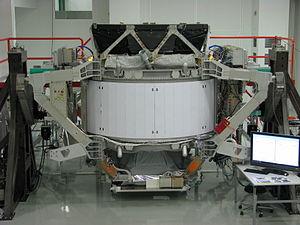
Le spectromètre magnétique Alpha ou AMS-02 est une expérience de physique des particules installée à bord de la Station spatiale internationale depuis 2011. Il rassemble autour d'un aimant de grande puissance un ensemble de détecteurs qui doivent permettre de caractériser les particules et antiparticules du rayonnement cosmique. En accumulant les observations sur la durée, cette expérience pourrait apporter des éléments de réponse à des questions fondamentales soulevées ces dernières années par la physique, telles que la nature de la matière noire et l'abondance de l'antimatière dans notre Univers. Le recueil des données est planifié sur toute la durée de vie de la Station spatiale internationale mais les premiers résultats publiés en avril 2013 semblent confirmer les théories les plus courantes relatives à l'existence de la matière noire.